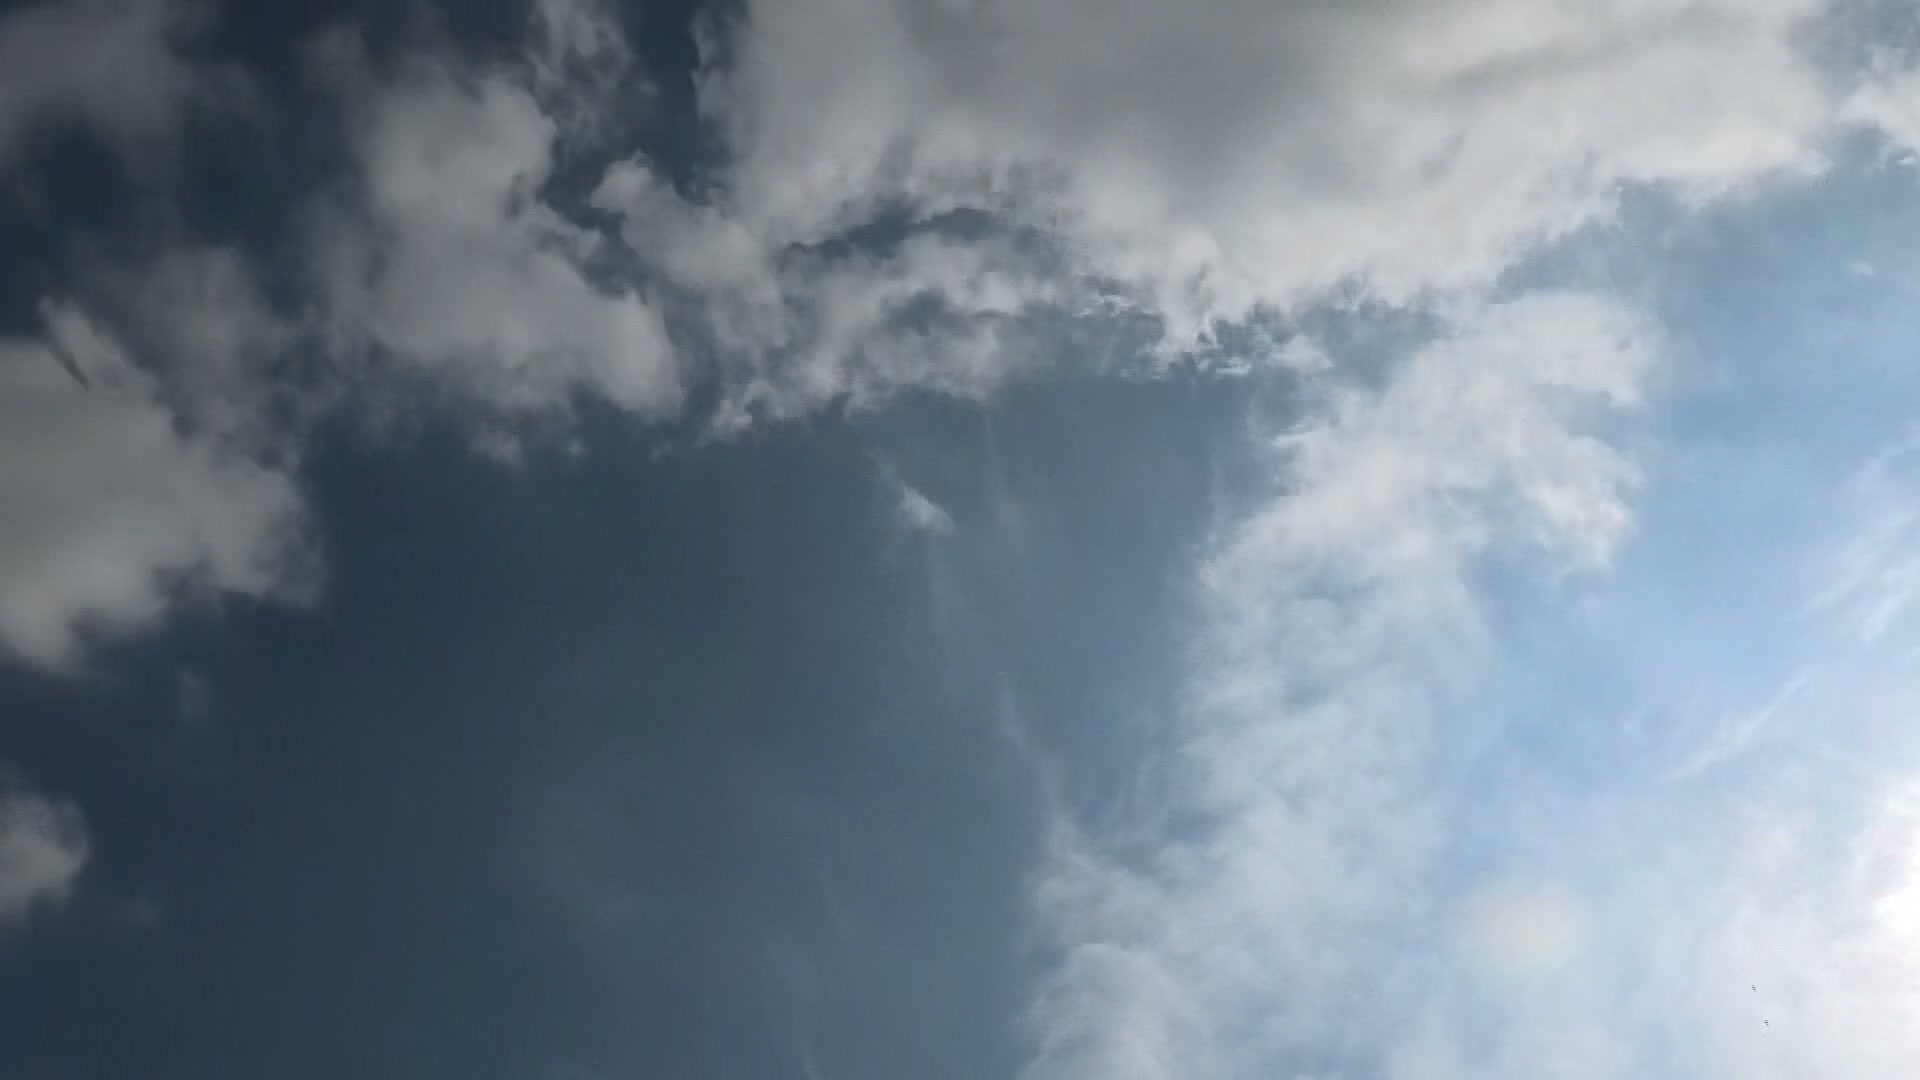
Cloud type: Cumulus